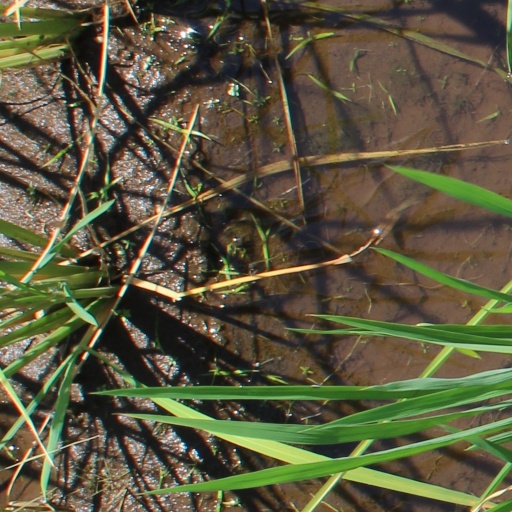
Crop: rice